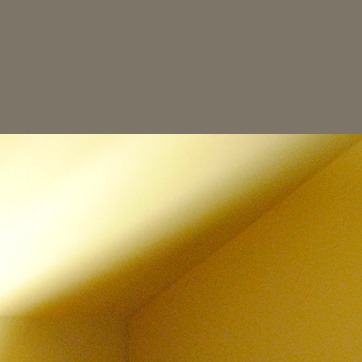
Material: painted